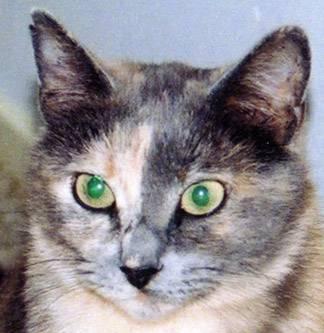
cat